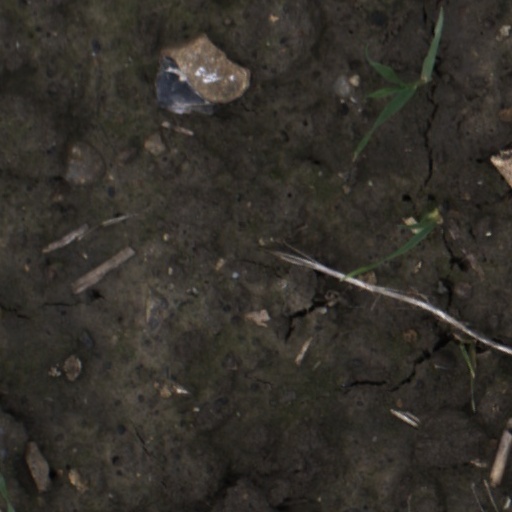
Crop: wheat